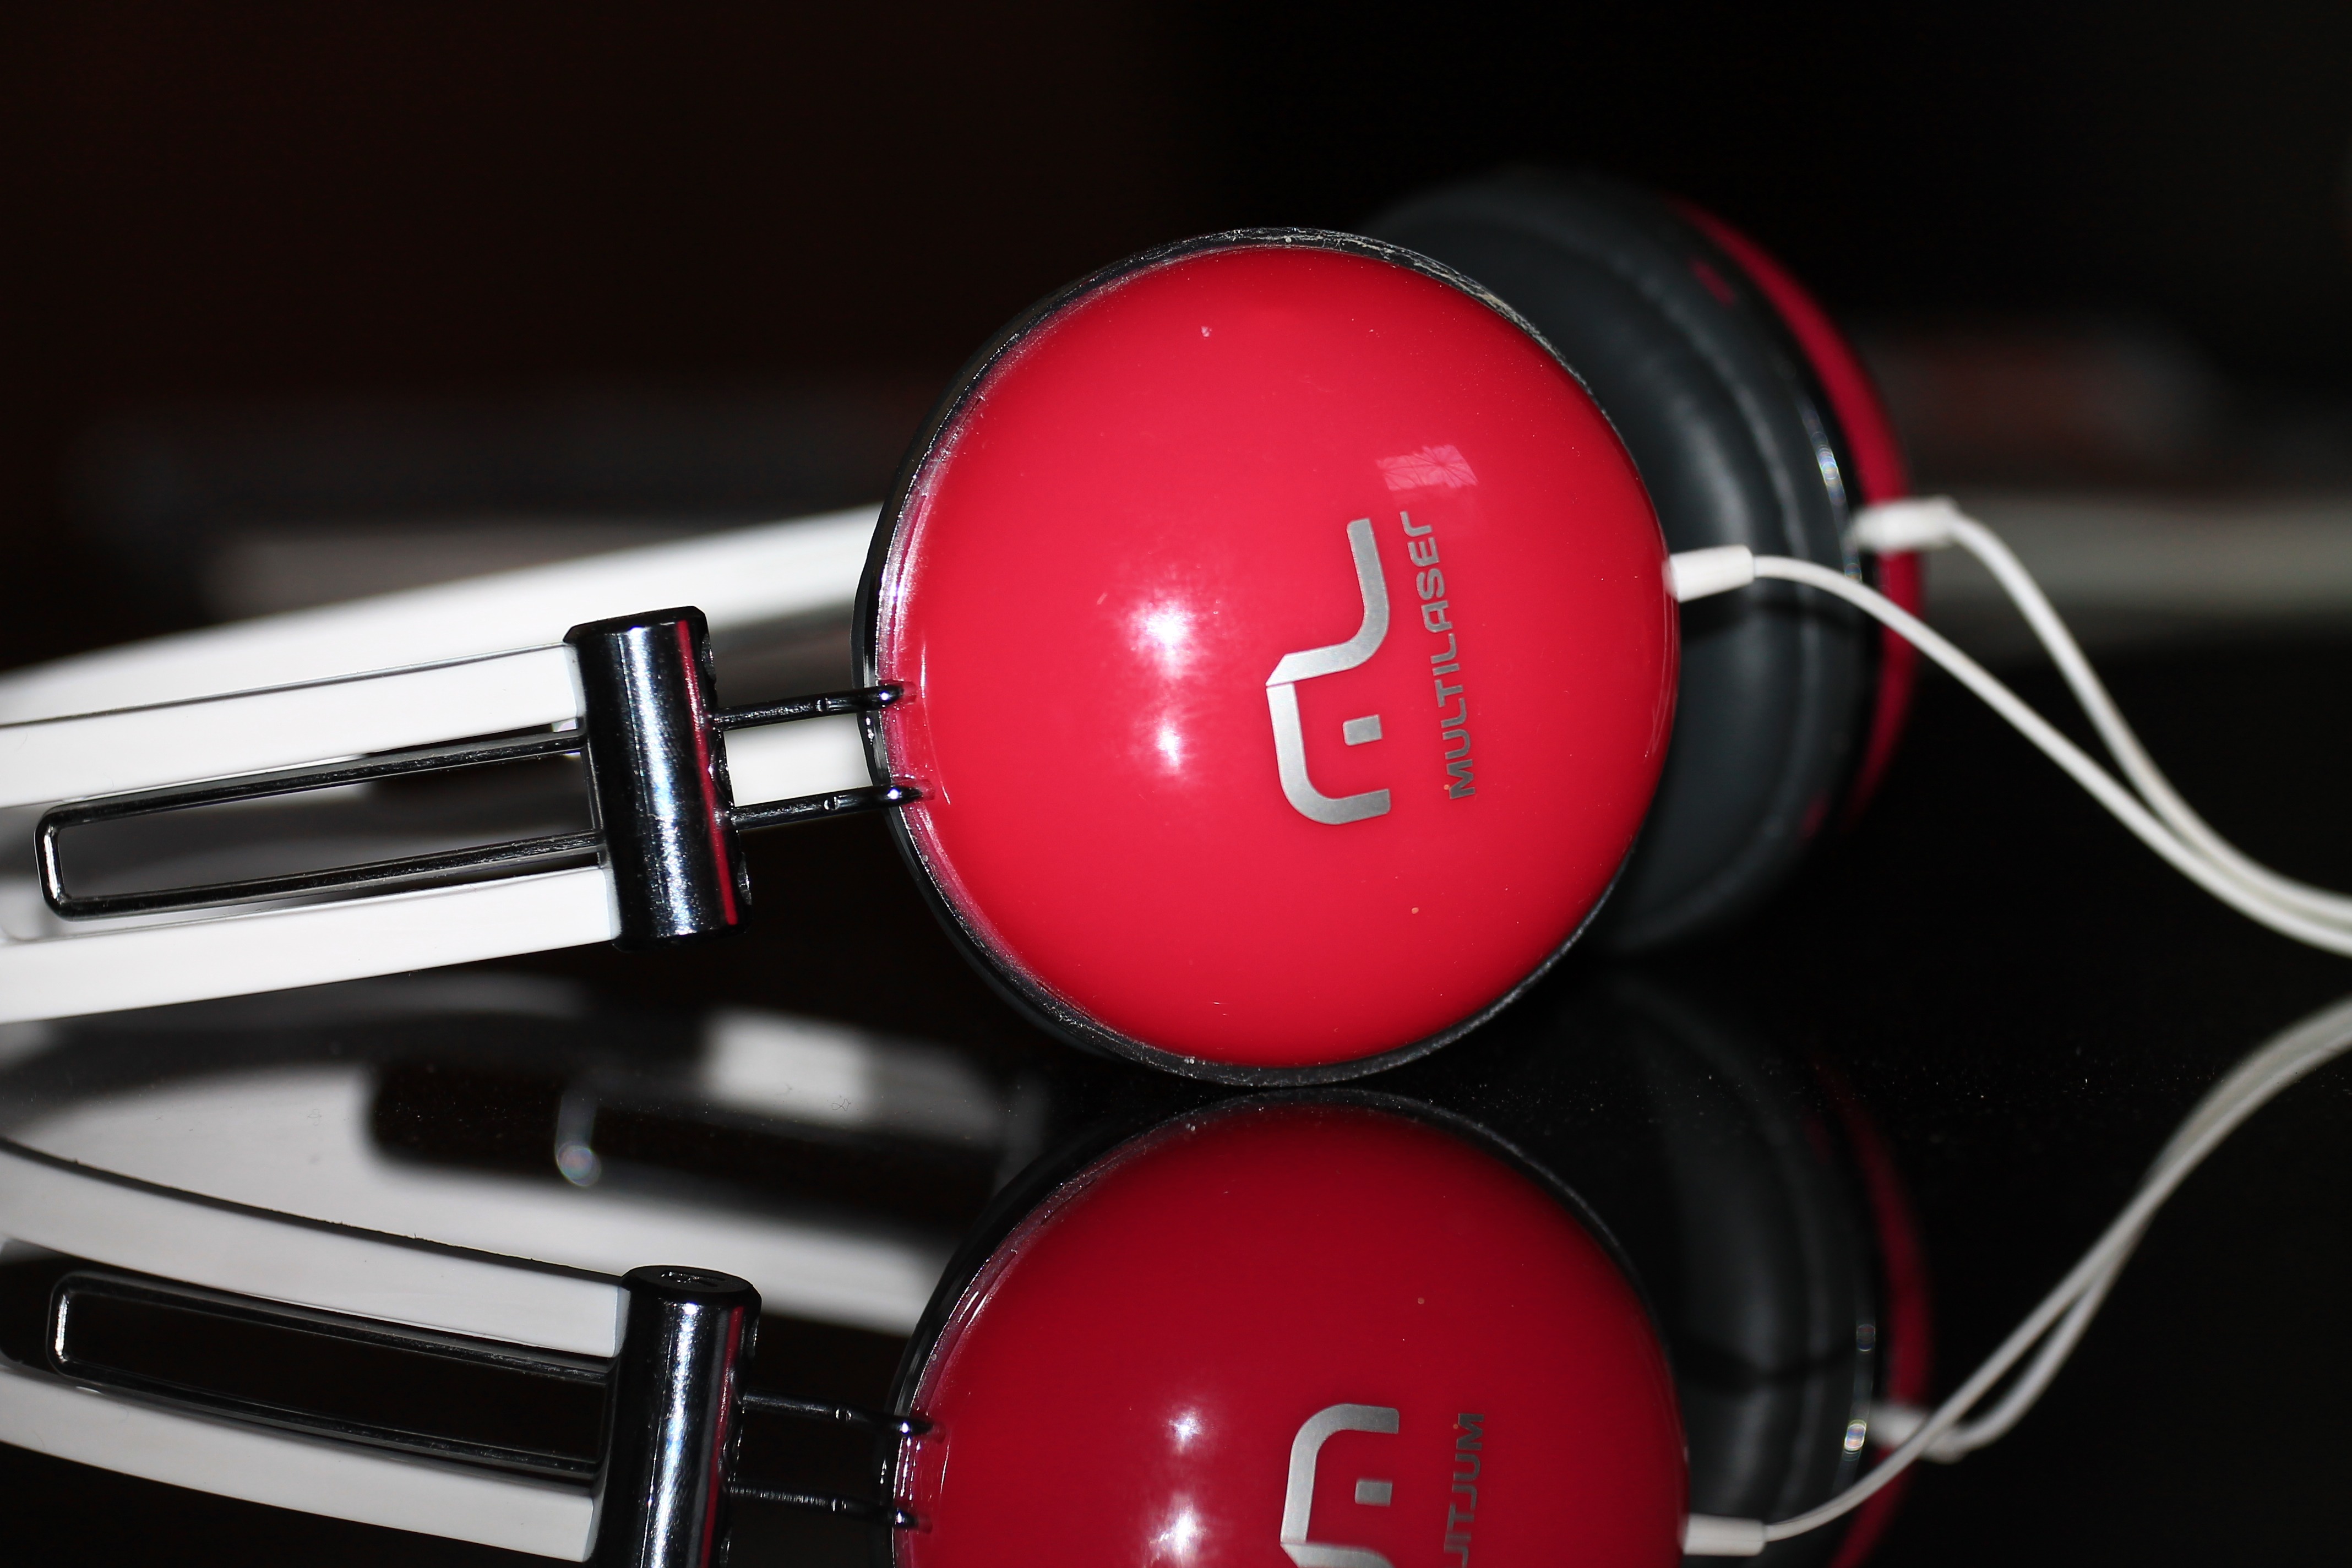
music, technology, wheel, red, vehicle, gadget, audio, headphones, sound, audio equipment, electronic device